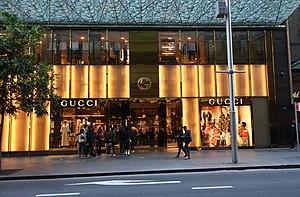
Gucci est une entreprise italienne spécialisée dans le prêt-à-porter et la maroquinerie de luxe, fondée à Florence en 1921. Elle appartient depuis plusieurs années à Kering, anciennement PPR. Alessandro Michele est le directeur de la création de la maison.